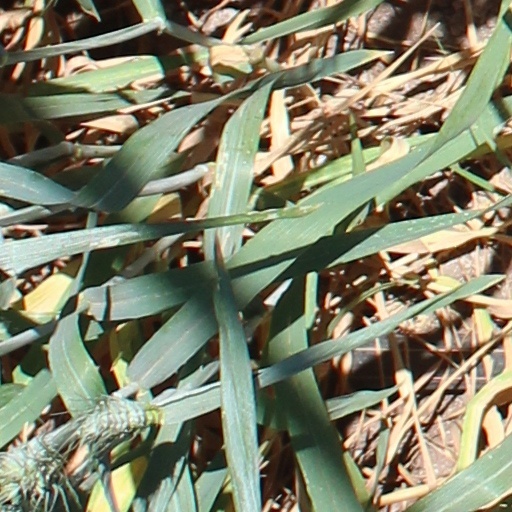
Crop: wheat